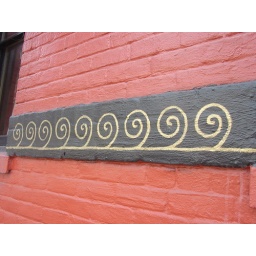
I loved the gold swirls on the black stripe on the red brick wall. Found in New Orleans, LA.